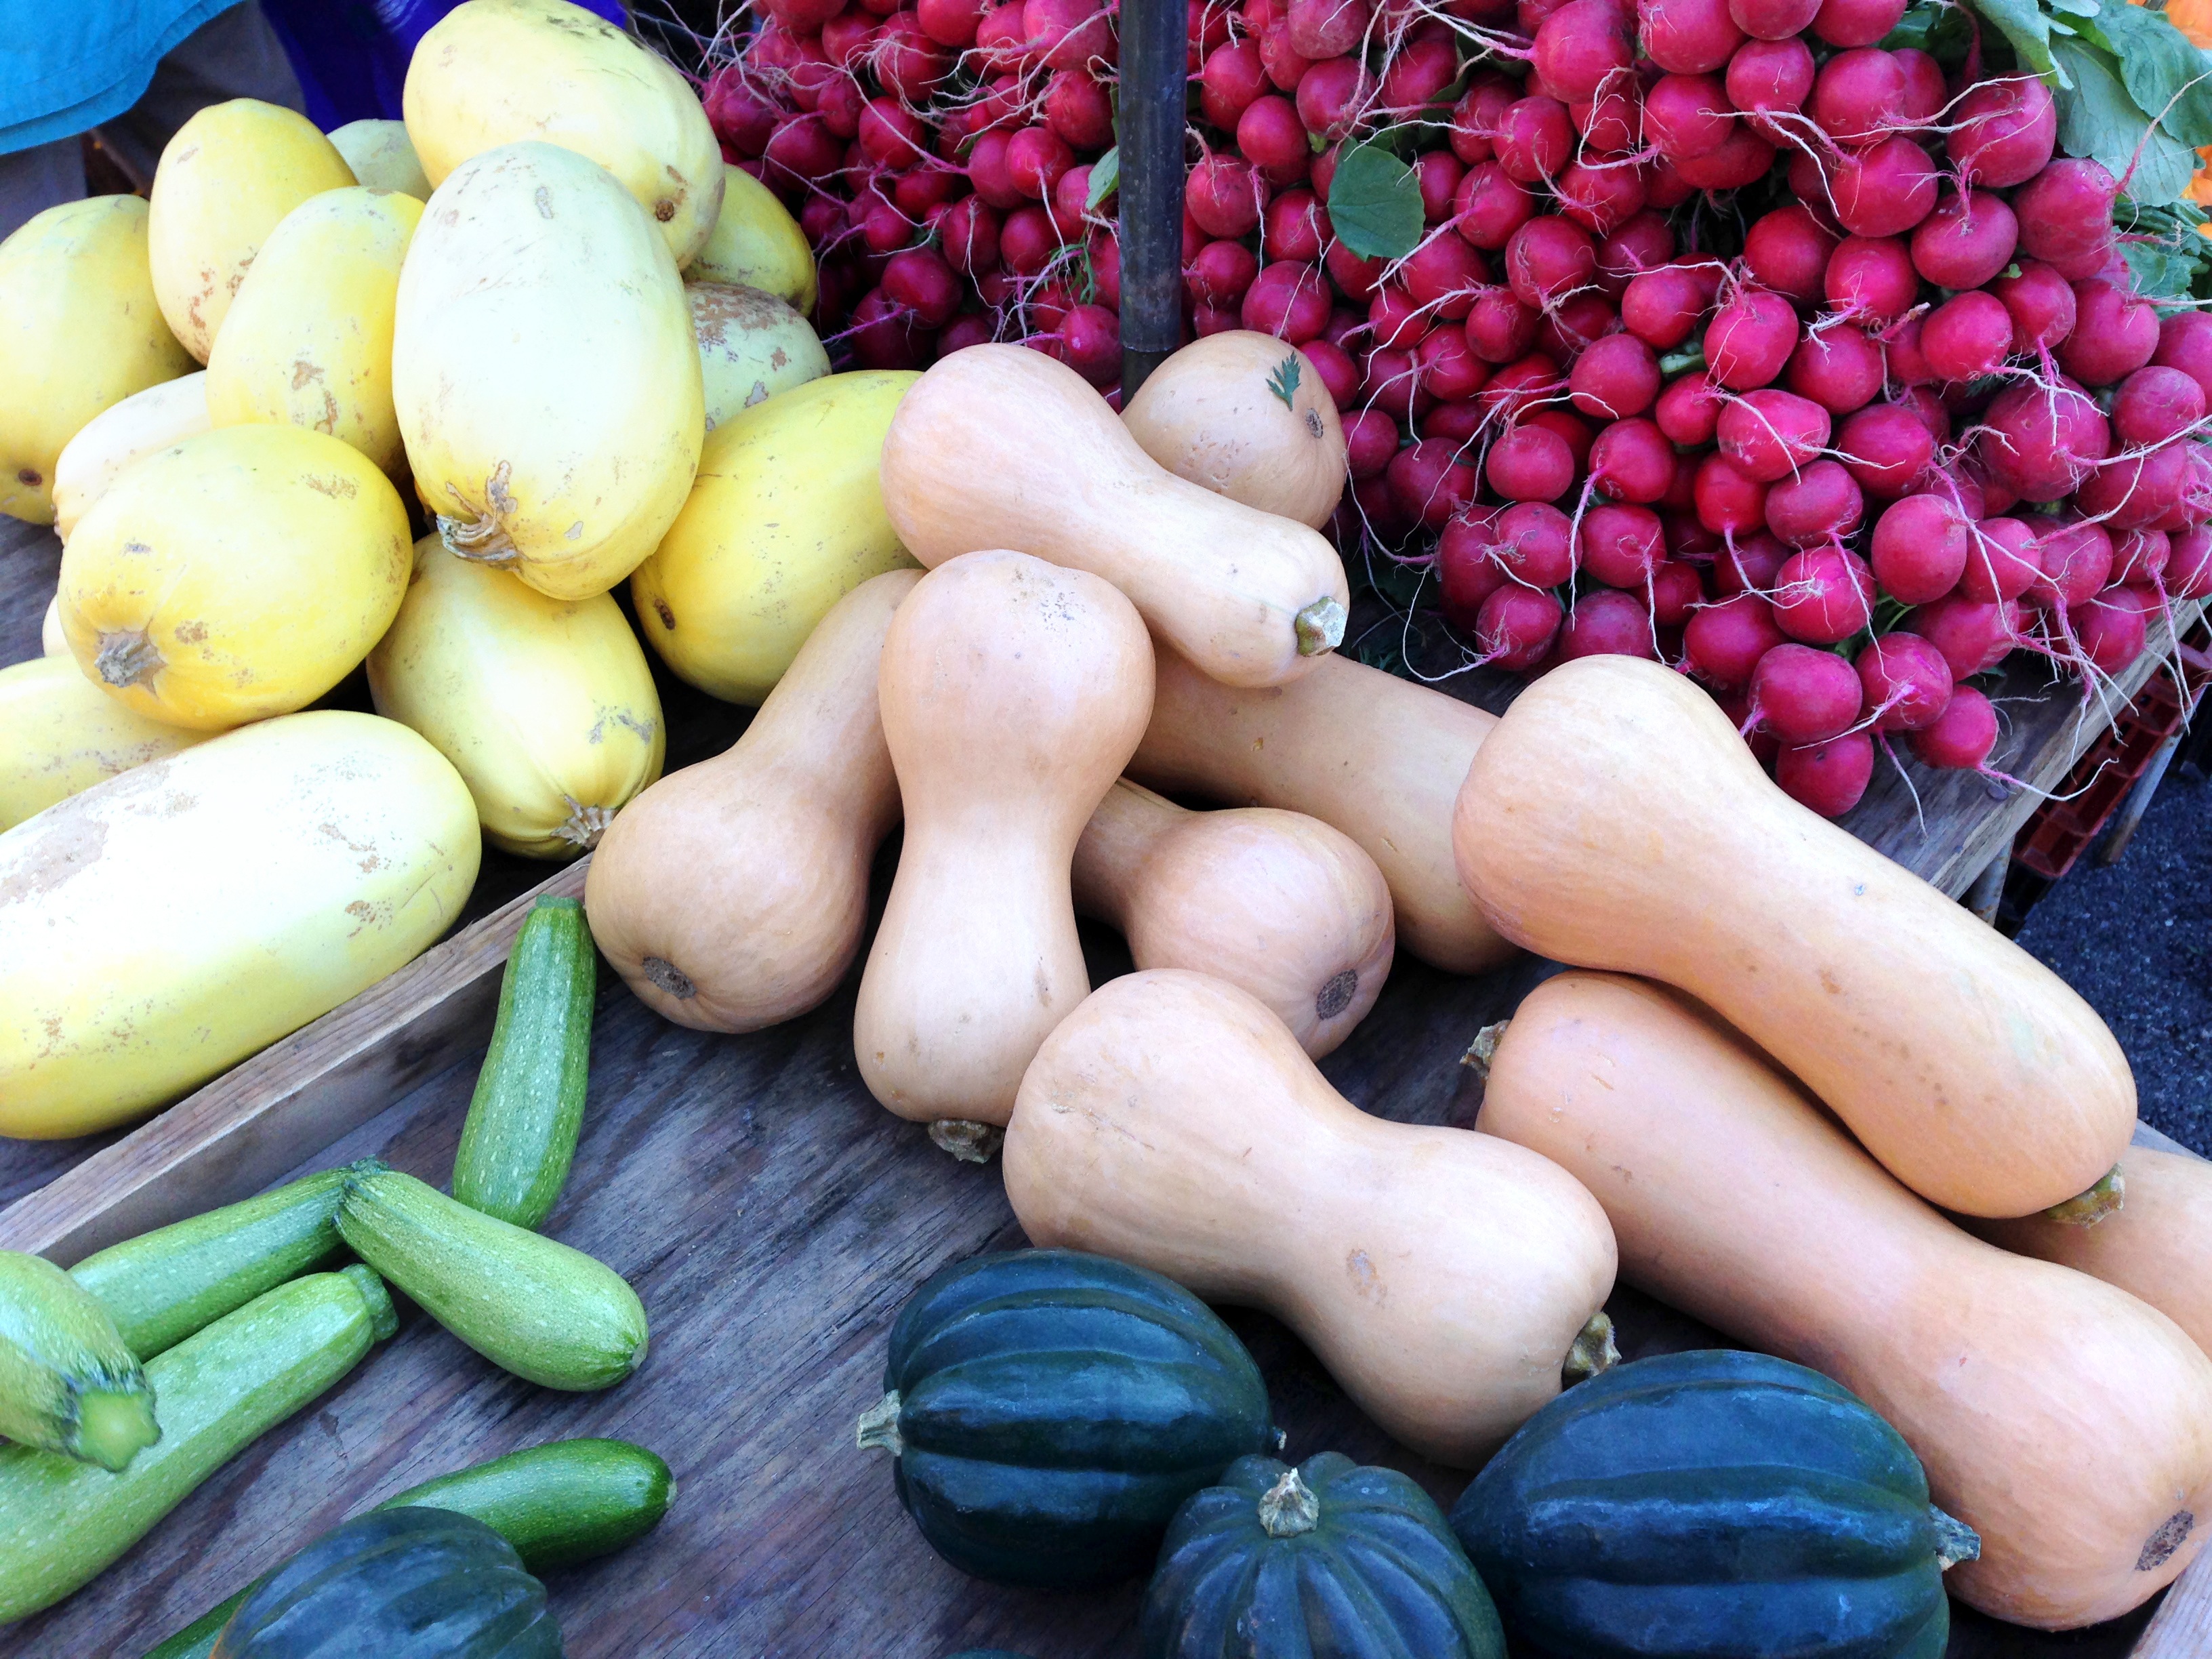
plant, farm, fruit, summer, food, green, red, produce, vegetable, fresh, yellow, healthy, squash, farmers market, radish, eating, nutrition, vegetables, raw, radishes, flowering plant, land plant